Lenzburg

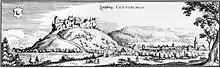
Castle Lenzburg in 1642

Lenzburg was conquered by Bern in 1415, along with the western part of current Aargau, though Bern did not take away its city rights. In 1433, the city of Bern bought the castle and used it to govern the region from 1444 to 1798. A major fire devastated the town in 1491, sparing only fifteen houses. The Reformation was carried out simultaneously with the rest of the region in 1528, and the economy started to transform slowly from an agrarian to a more industrial one in the 16th century. In the 18th century Lenzburg developed into a centre for cotton trade and processing. An Indienne textile factory was founded in 1732.